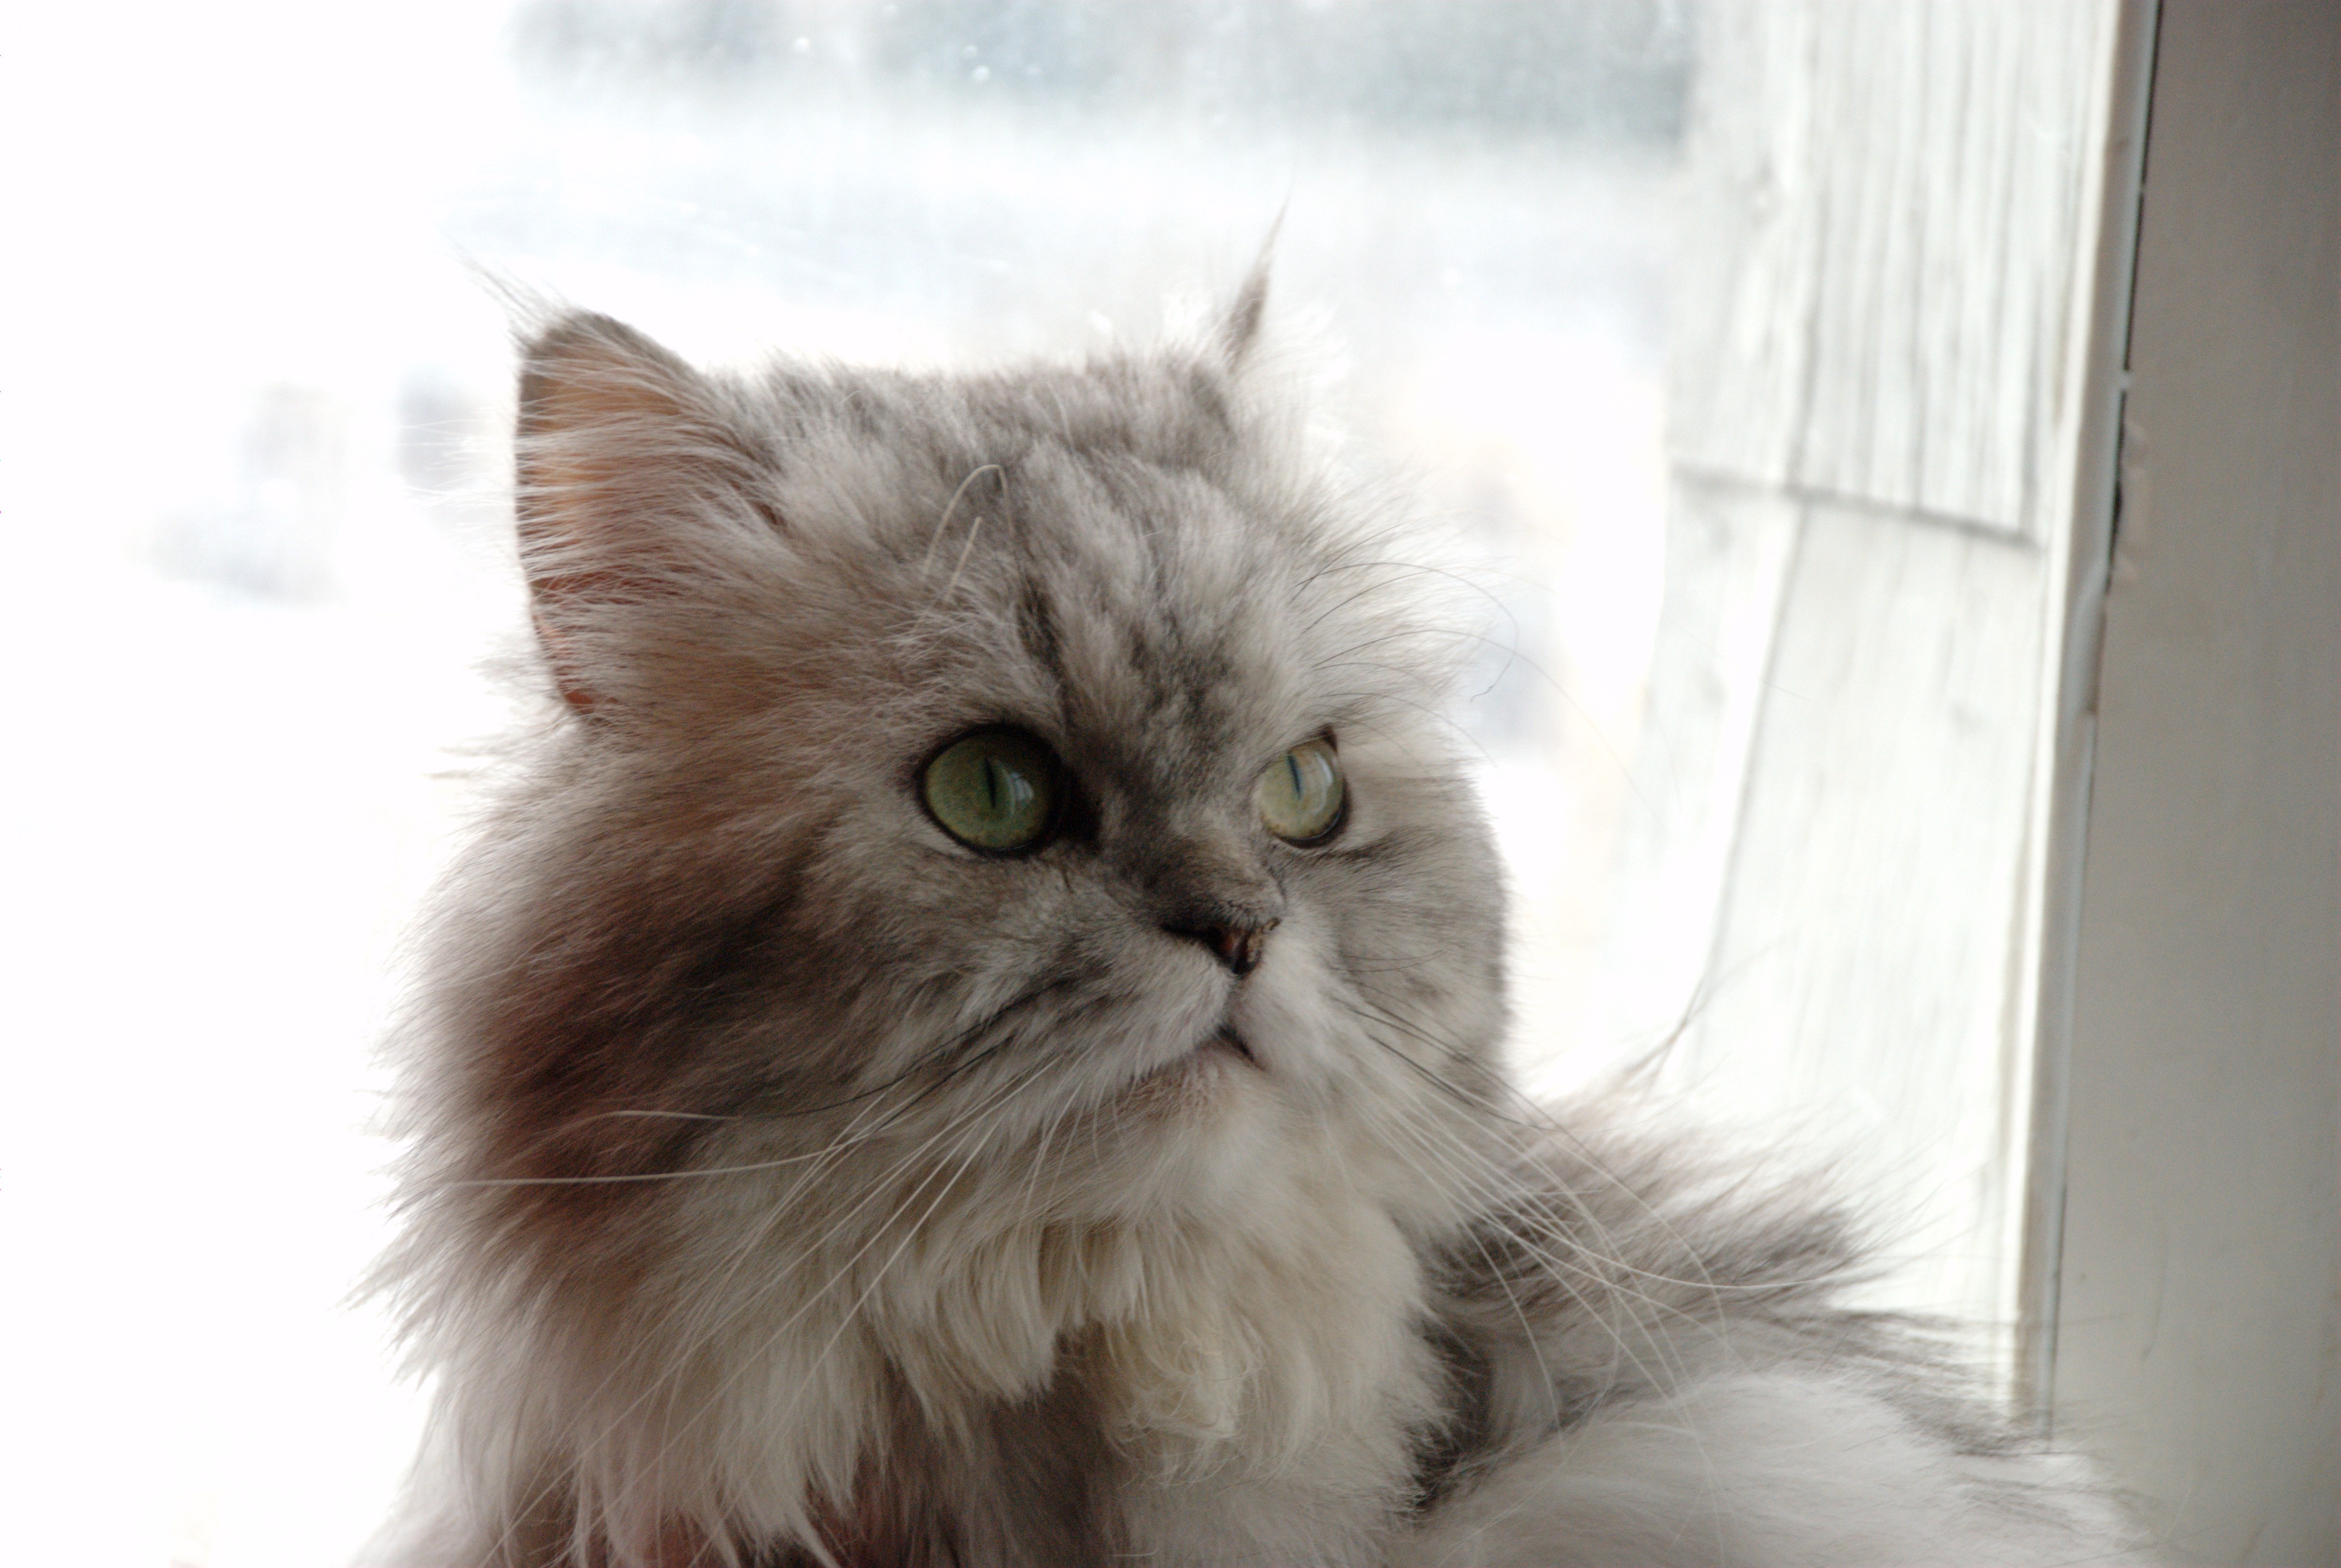
nature, animal, pet, cat, feline, mammal, nikon, pets, cats, whiskers, cool image, animals, vertebrate, chat, abigfave, gato, d80, chats, bestofcats, kissablekat, himalayan, nikond80, marcello, persian, rubyphotographer, small to medium sized cats, cat like mammal, carnivoran, domestic short haired cat, domestic long haired cat, british semi longhair